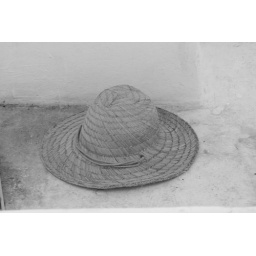
A hat I saw on a boat in the keys.